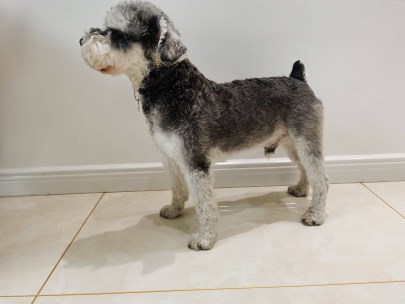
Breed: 2342-n000102-miniature_schnauzer